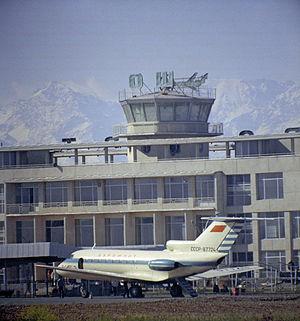
L'aéroport d'Och est un aéroport desservant la ville d'Och au Kirghizistan, au nord de la vallée de Ferghana. Il est situé à 9 kilomètres au nord de la ville d'Och. Il est entré en service en 1974. Le secteur international a été inauguré en 1992.